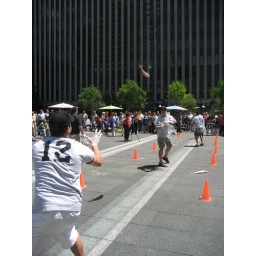
The fish is flying in the air between two team members!